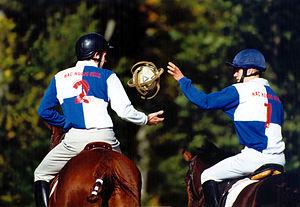
Le horse-ball est un sport collectif équestre adapté du jeu du Pato argentin et du Bouzkachi asiatique, qui oppose deux équipes de 4 à 6 joueurs. Il se joue avec un ballon muni de six anses de cuir, l'objectif étant d'aller marquer des buts dans le camp adverse en le lançant dans un cercle en hauteur. Les matchs se déroulent en deux mi-temps de 10 minutes, avec un jeu de passes, d'attaque et de défense sur un terrain souple, sablé de préférence.